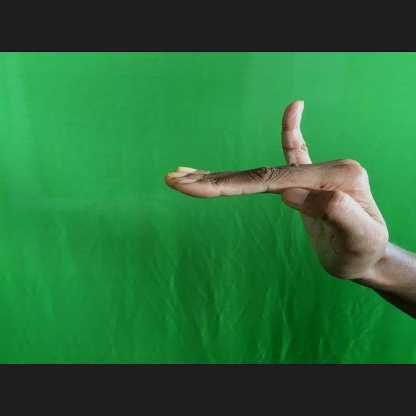
Mudra: Hamsapaksha